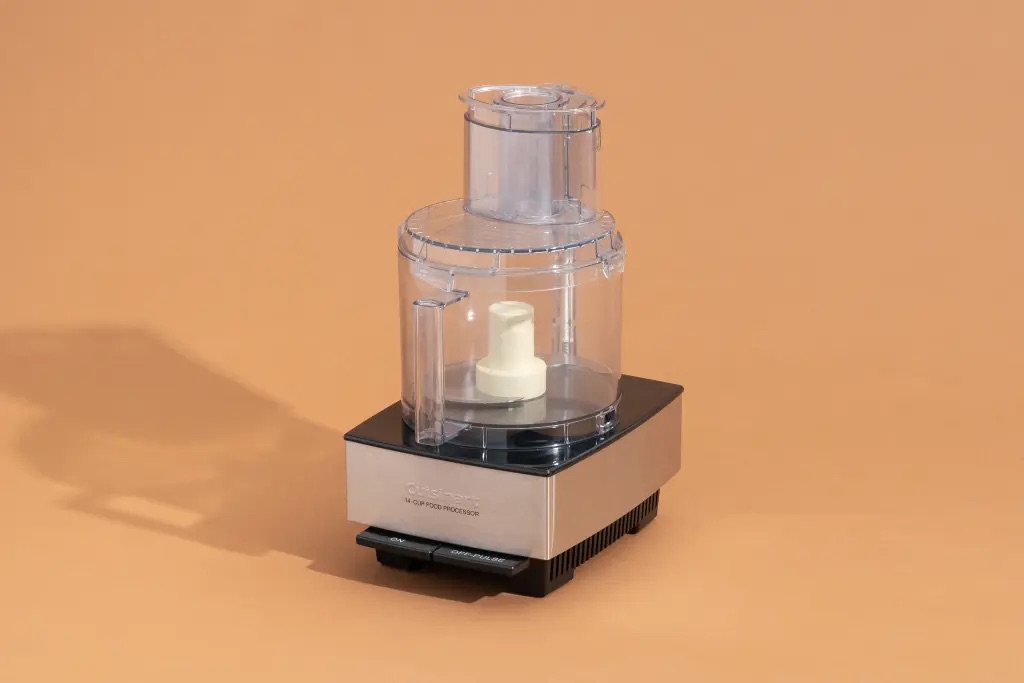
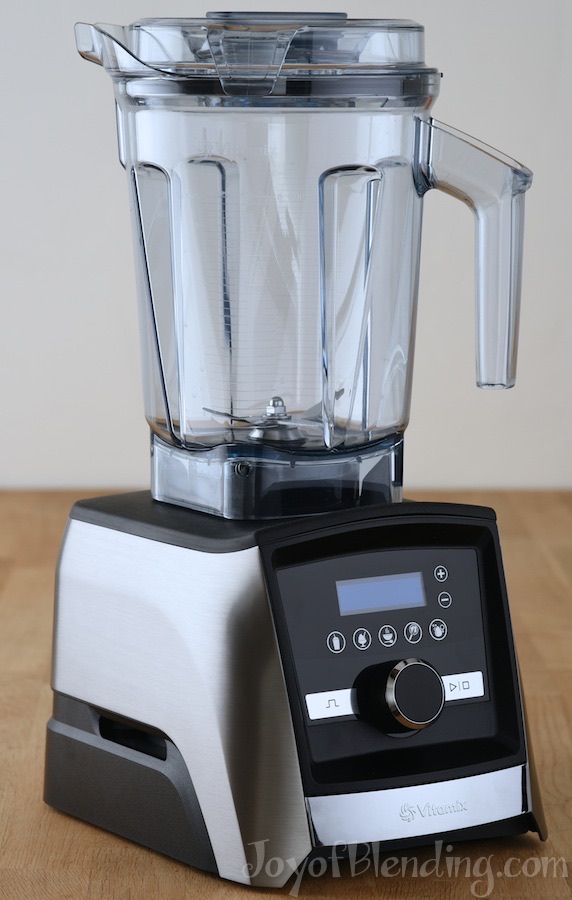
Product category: items_blender
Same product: no